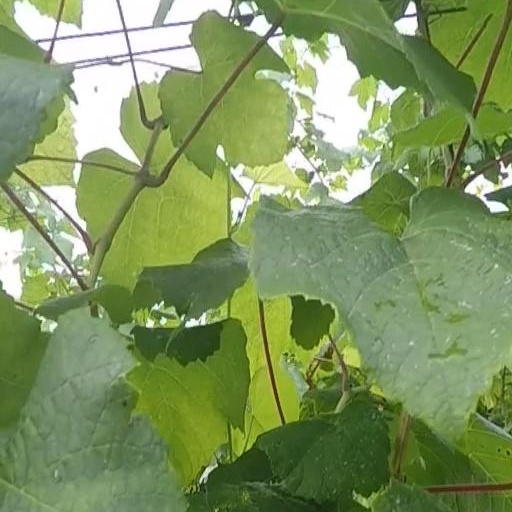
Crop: grape